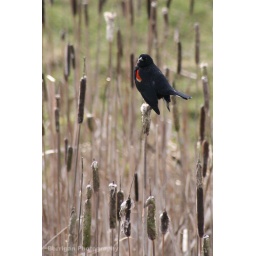
Red-winged black bird in Vancouver, WA.